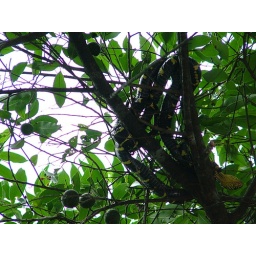
Phoyographed in trees above a river in Saber, Borneo.